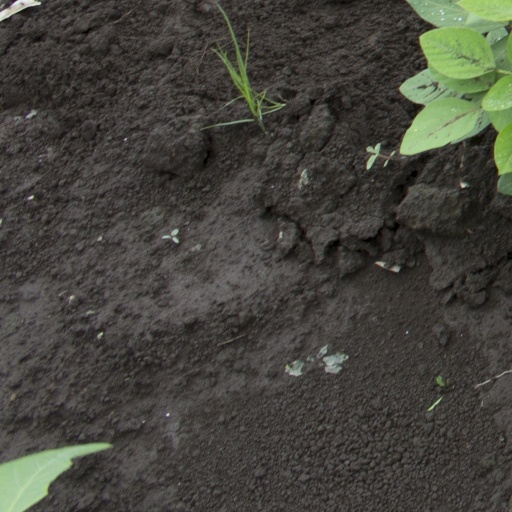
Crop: soybean